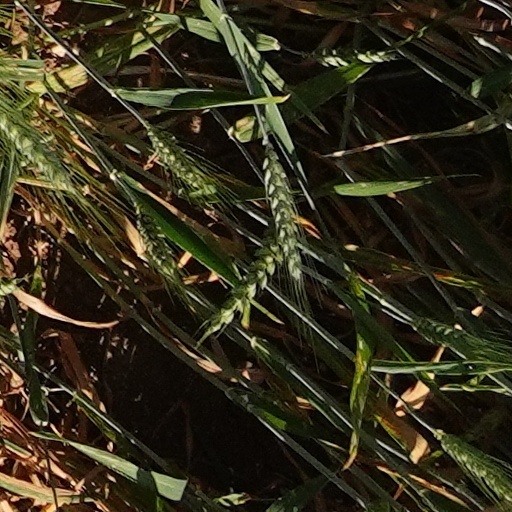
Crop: wheat